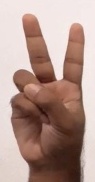
ASL sign: V